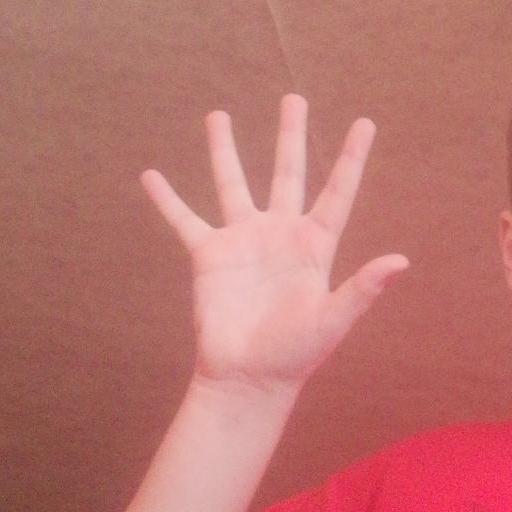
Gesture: palm